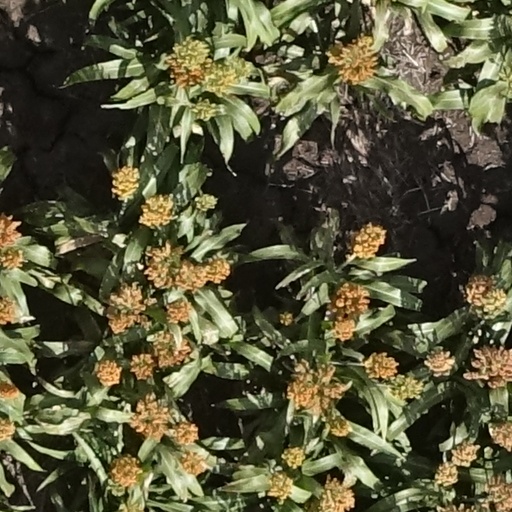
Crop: sorghum